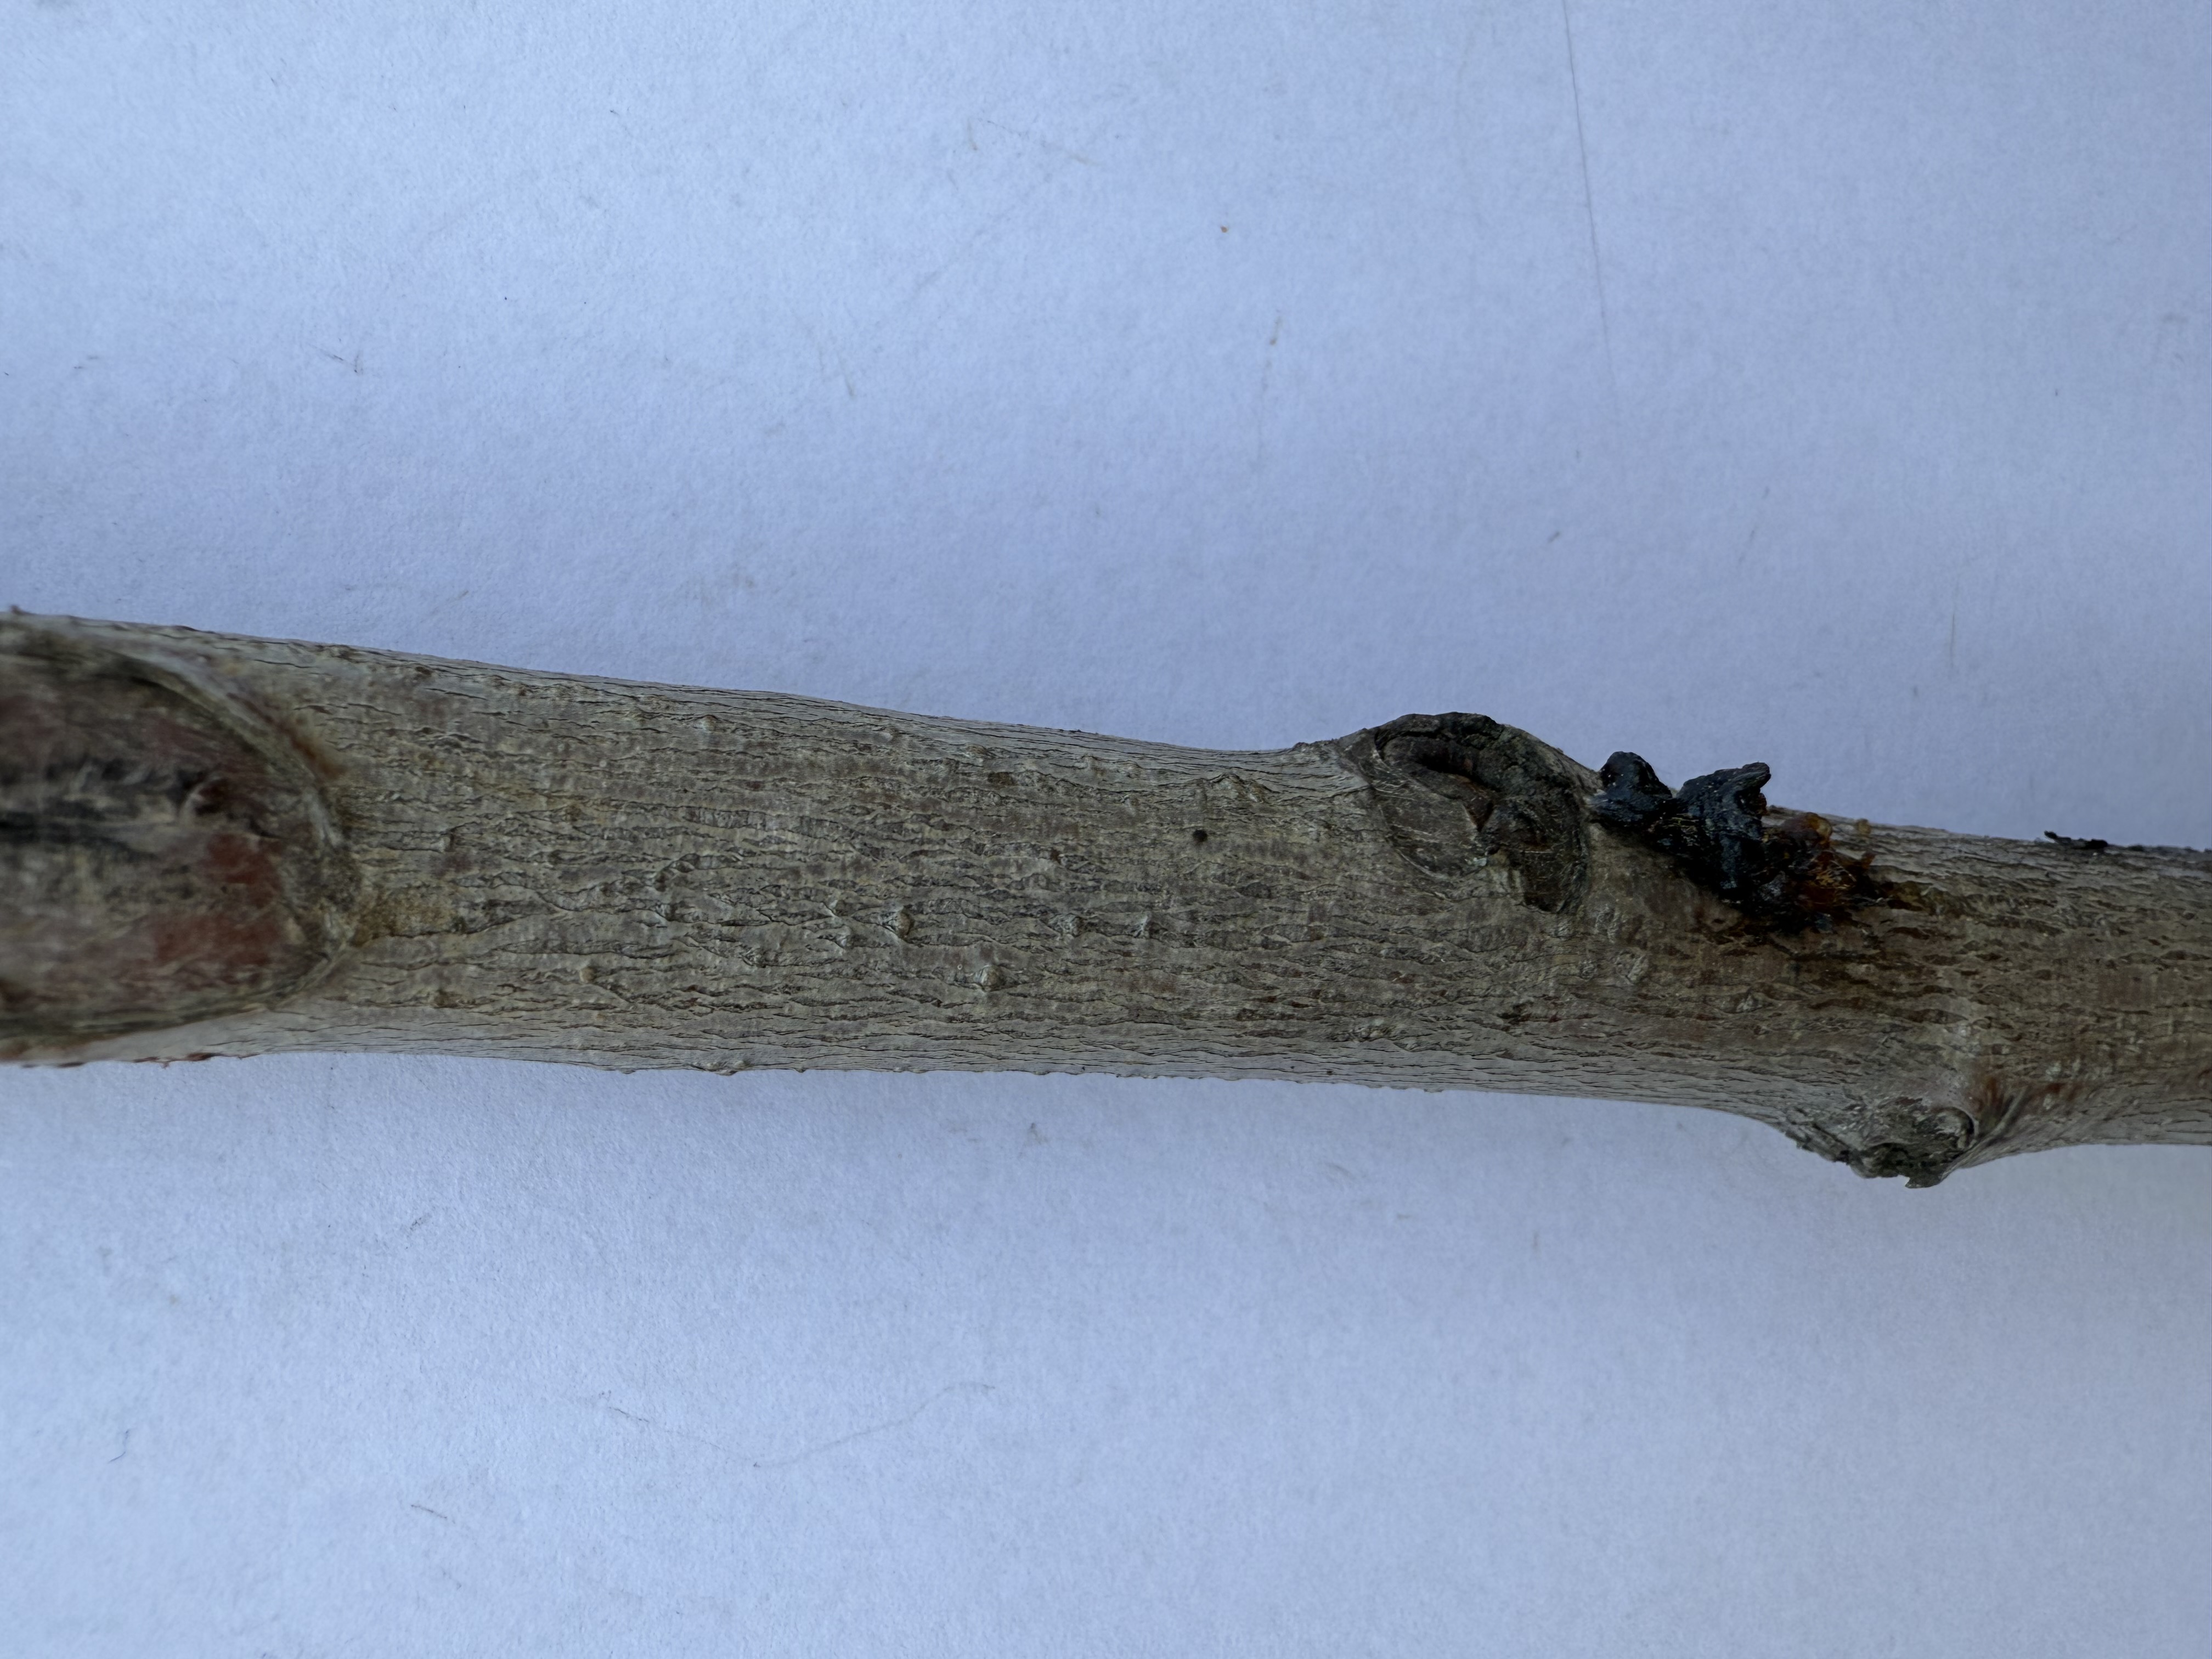
Variety: Red Haven Peach